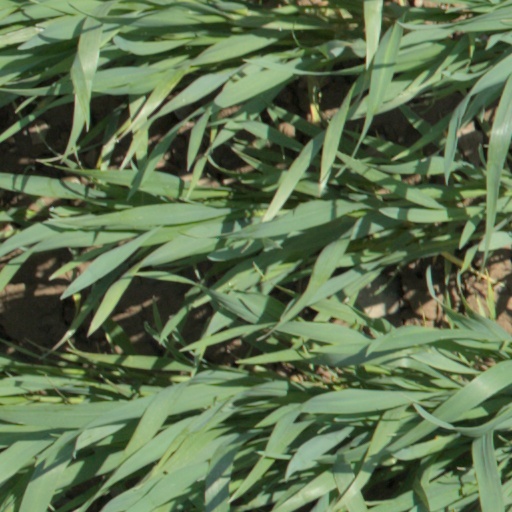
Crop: wheat